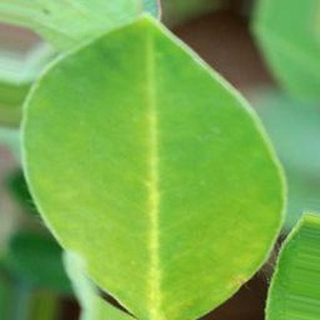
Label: healthy_groundnut